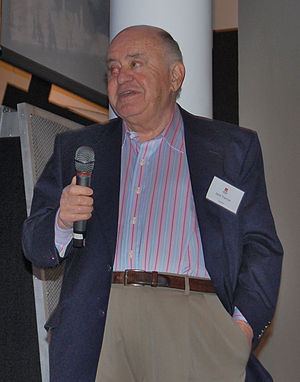
Jack Tramiel
Jack Tramiel var en polsk-født, amerikansk forretningsmand, der var bedst kendt for at have stiftet Commodore International, der blandt andet fremstillede en af de første udbredte hjemmecomputere, Commodore 64.